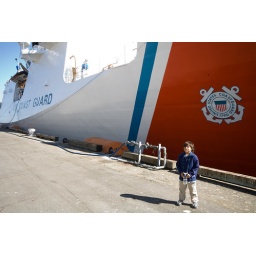
Griffin in front of coast guard ship